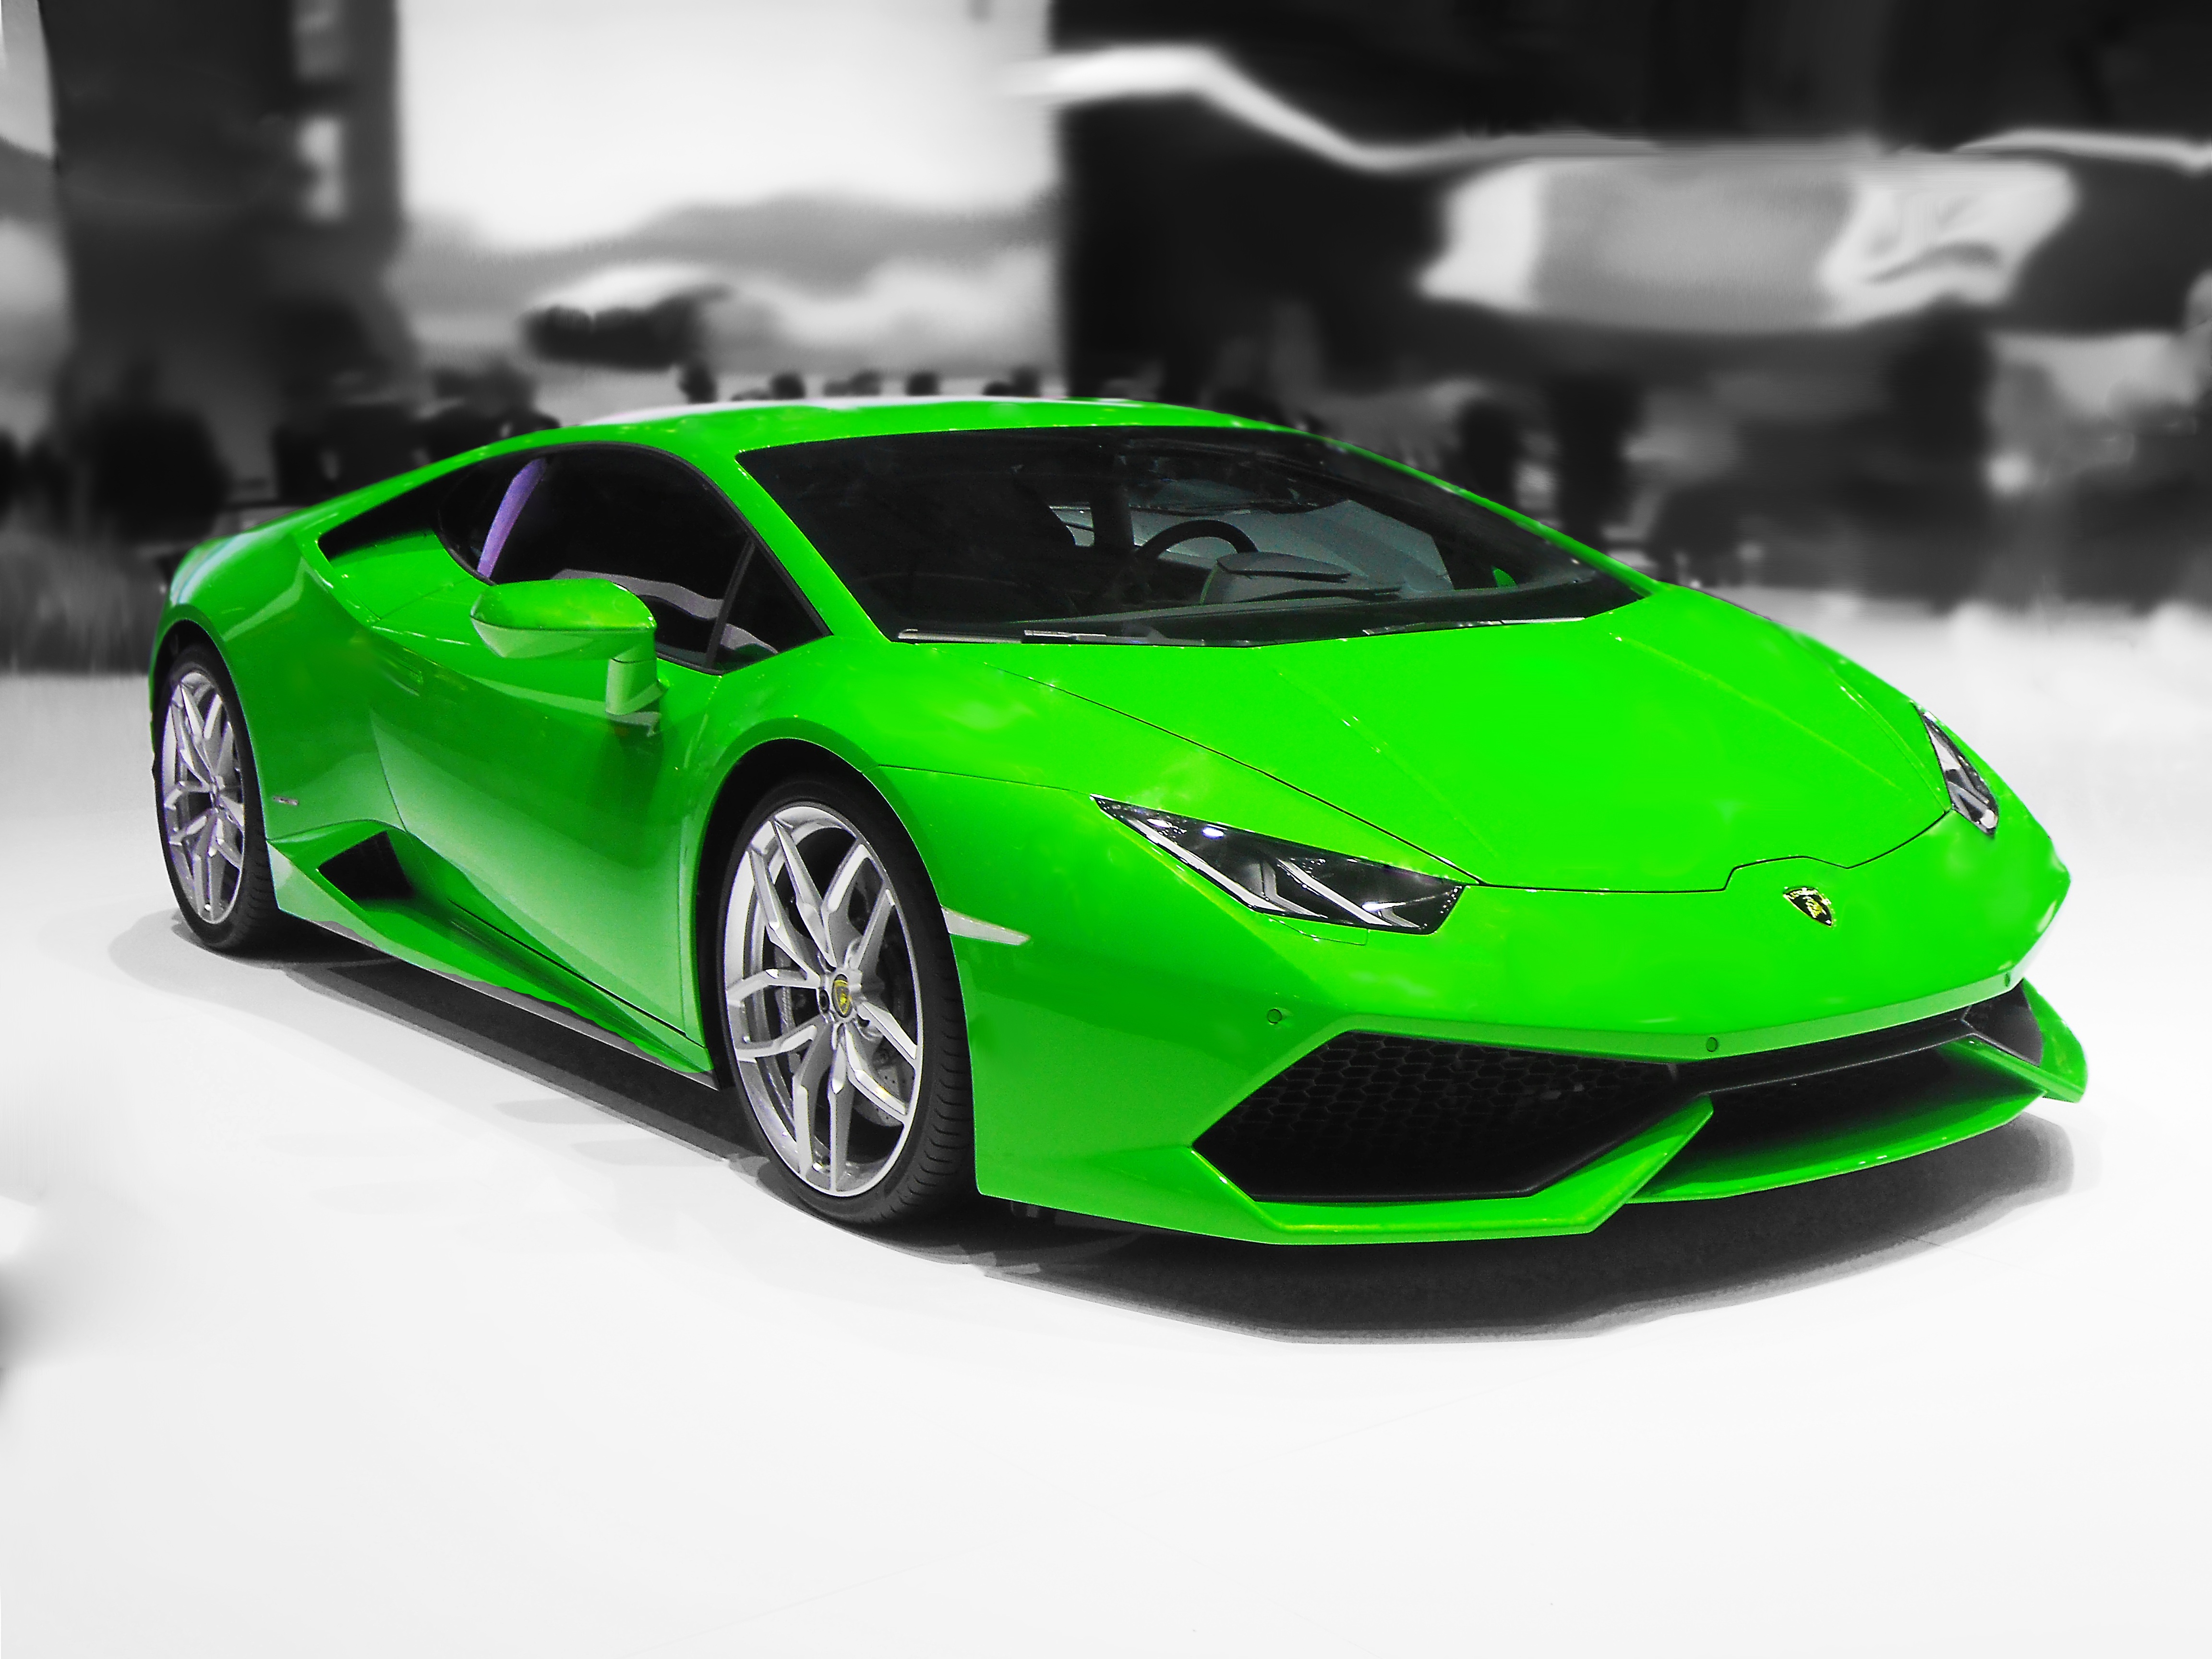
car, wheel, green, vehicle, auto, sports car, supercar, geneva, lamborghini, land vehicle, autosalon, automobile make, automotive design, luxury vehicle, performance car, lamborghini aventador